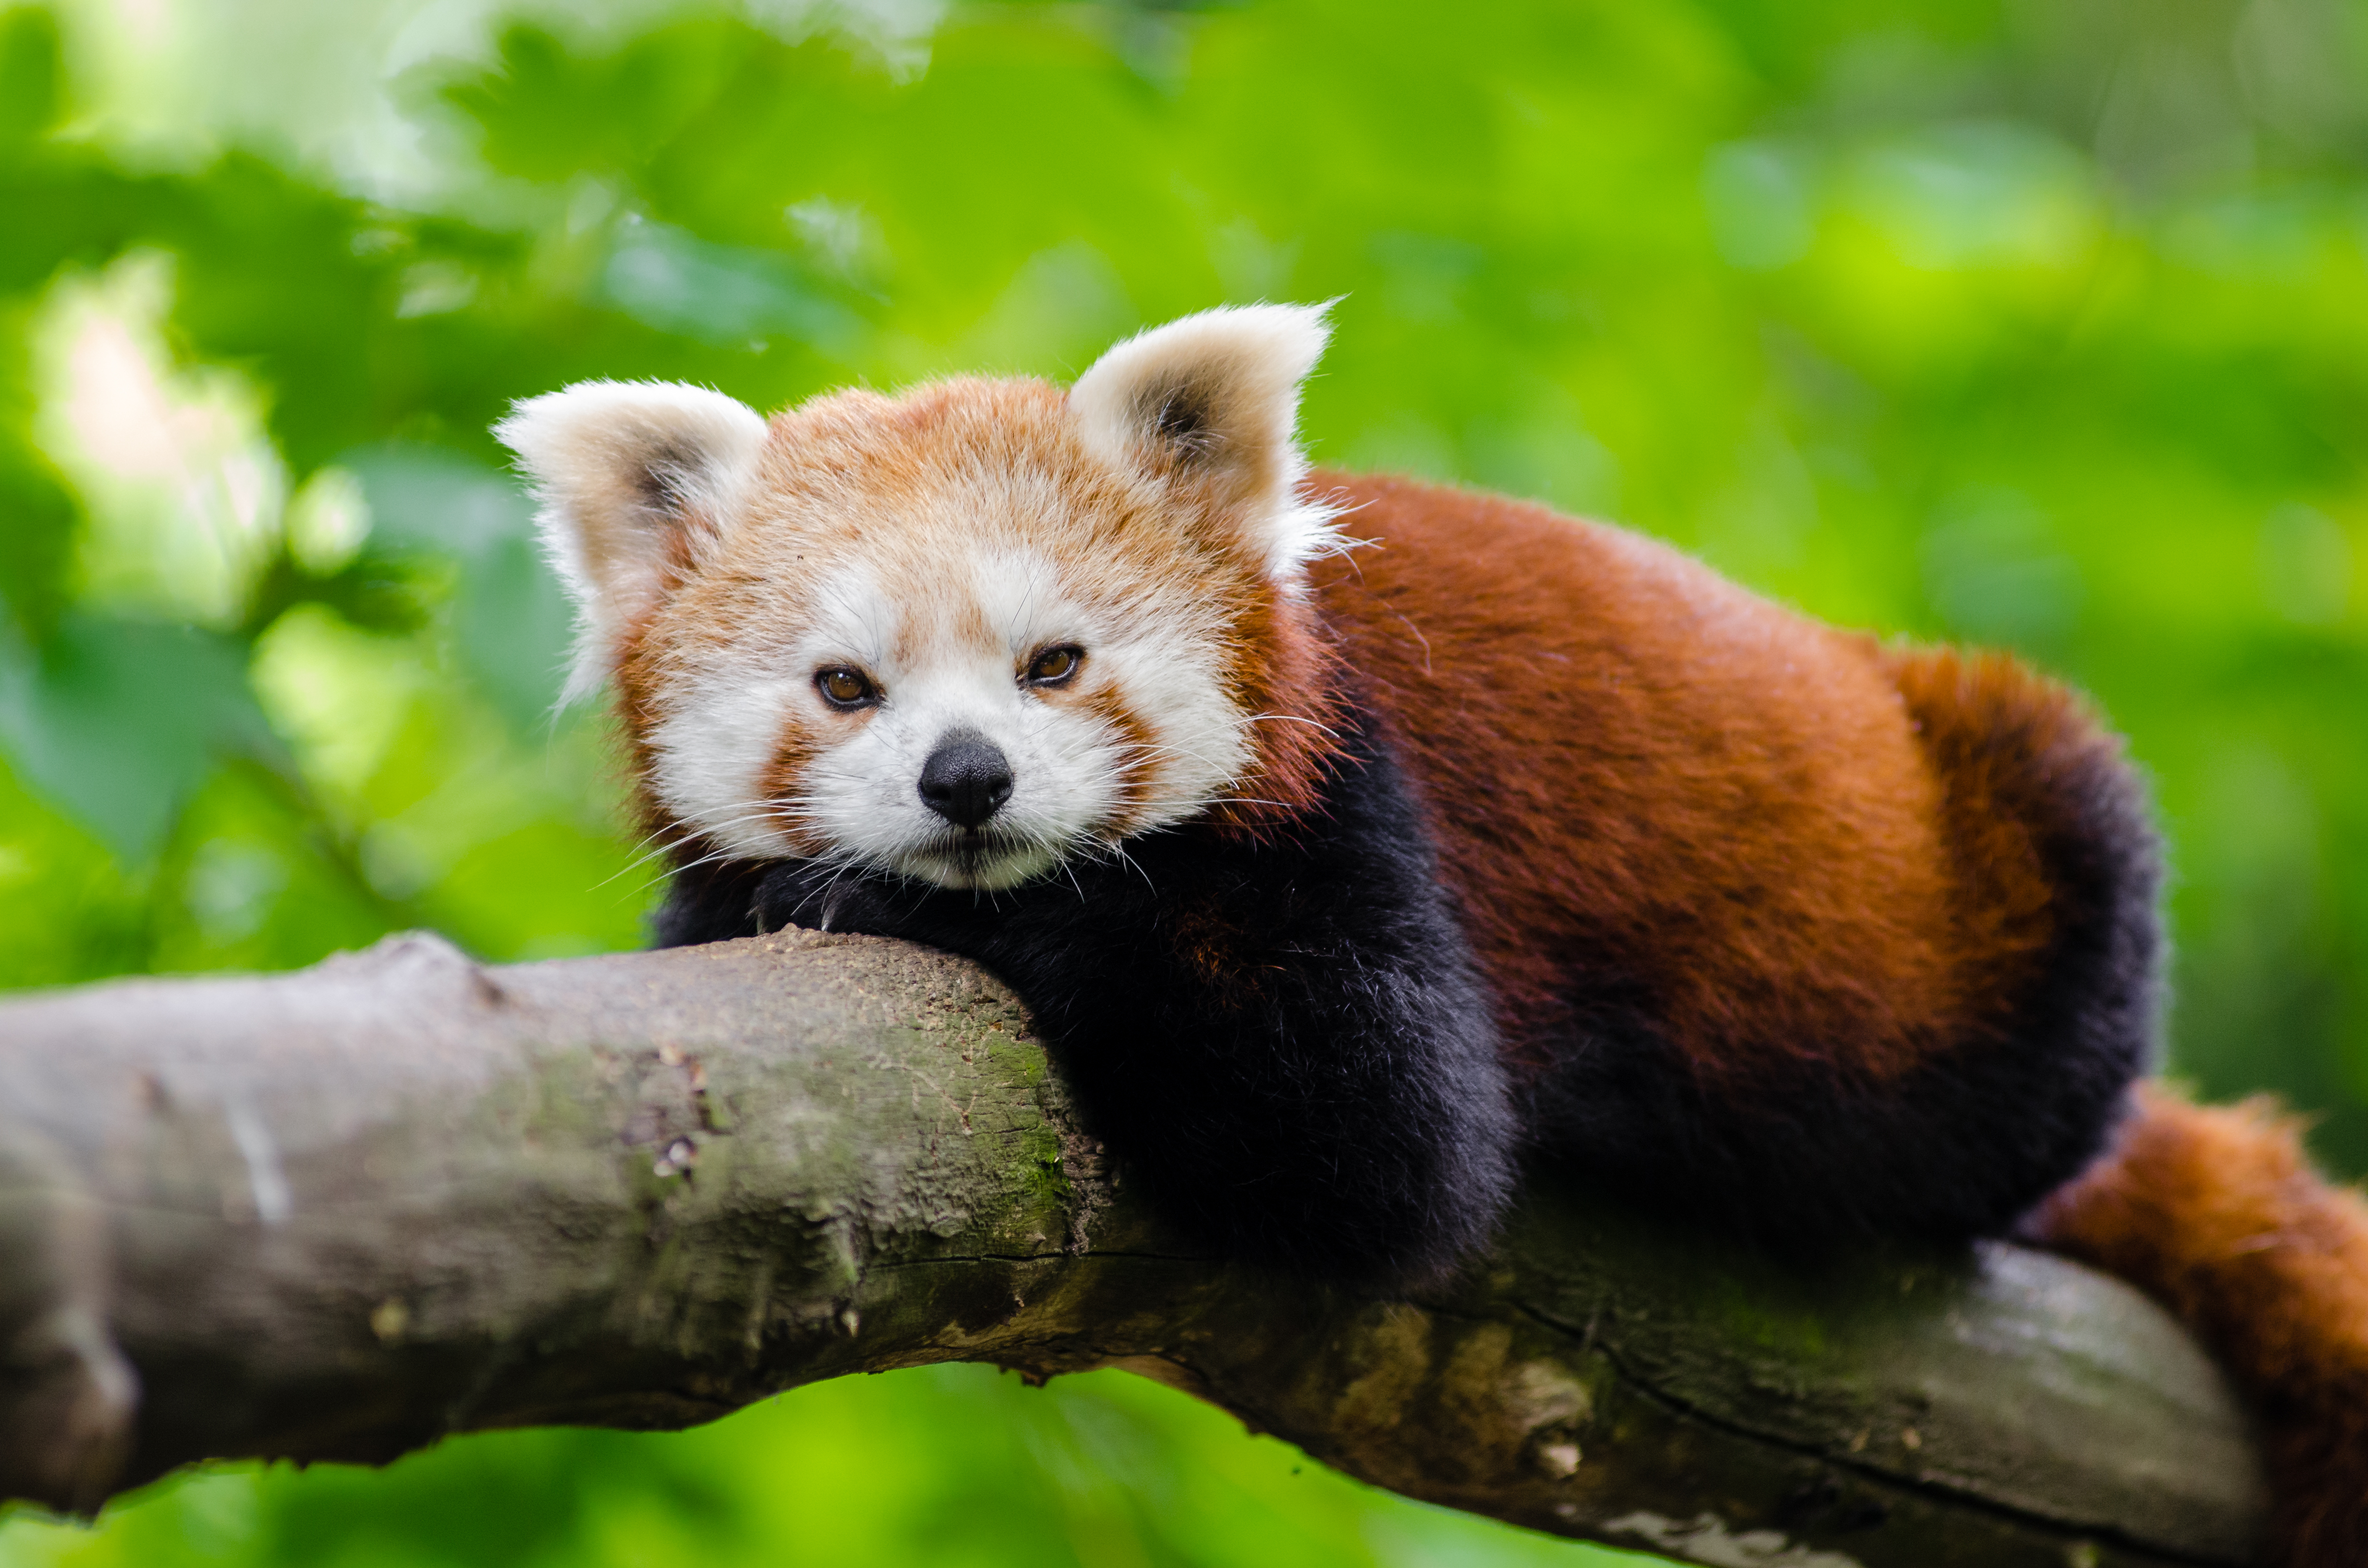
bokeh, animal, bear, wildlife, zoo, red, mammal, fauna, red panda, panda, endangered, vertebrate, germany, giant panda, dog breed group